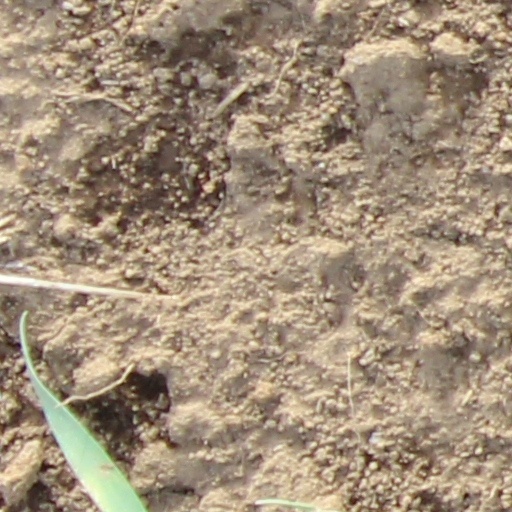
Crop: wheat